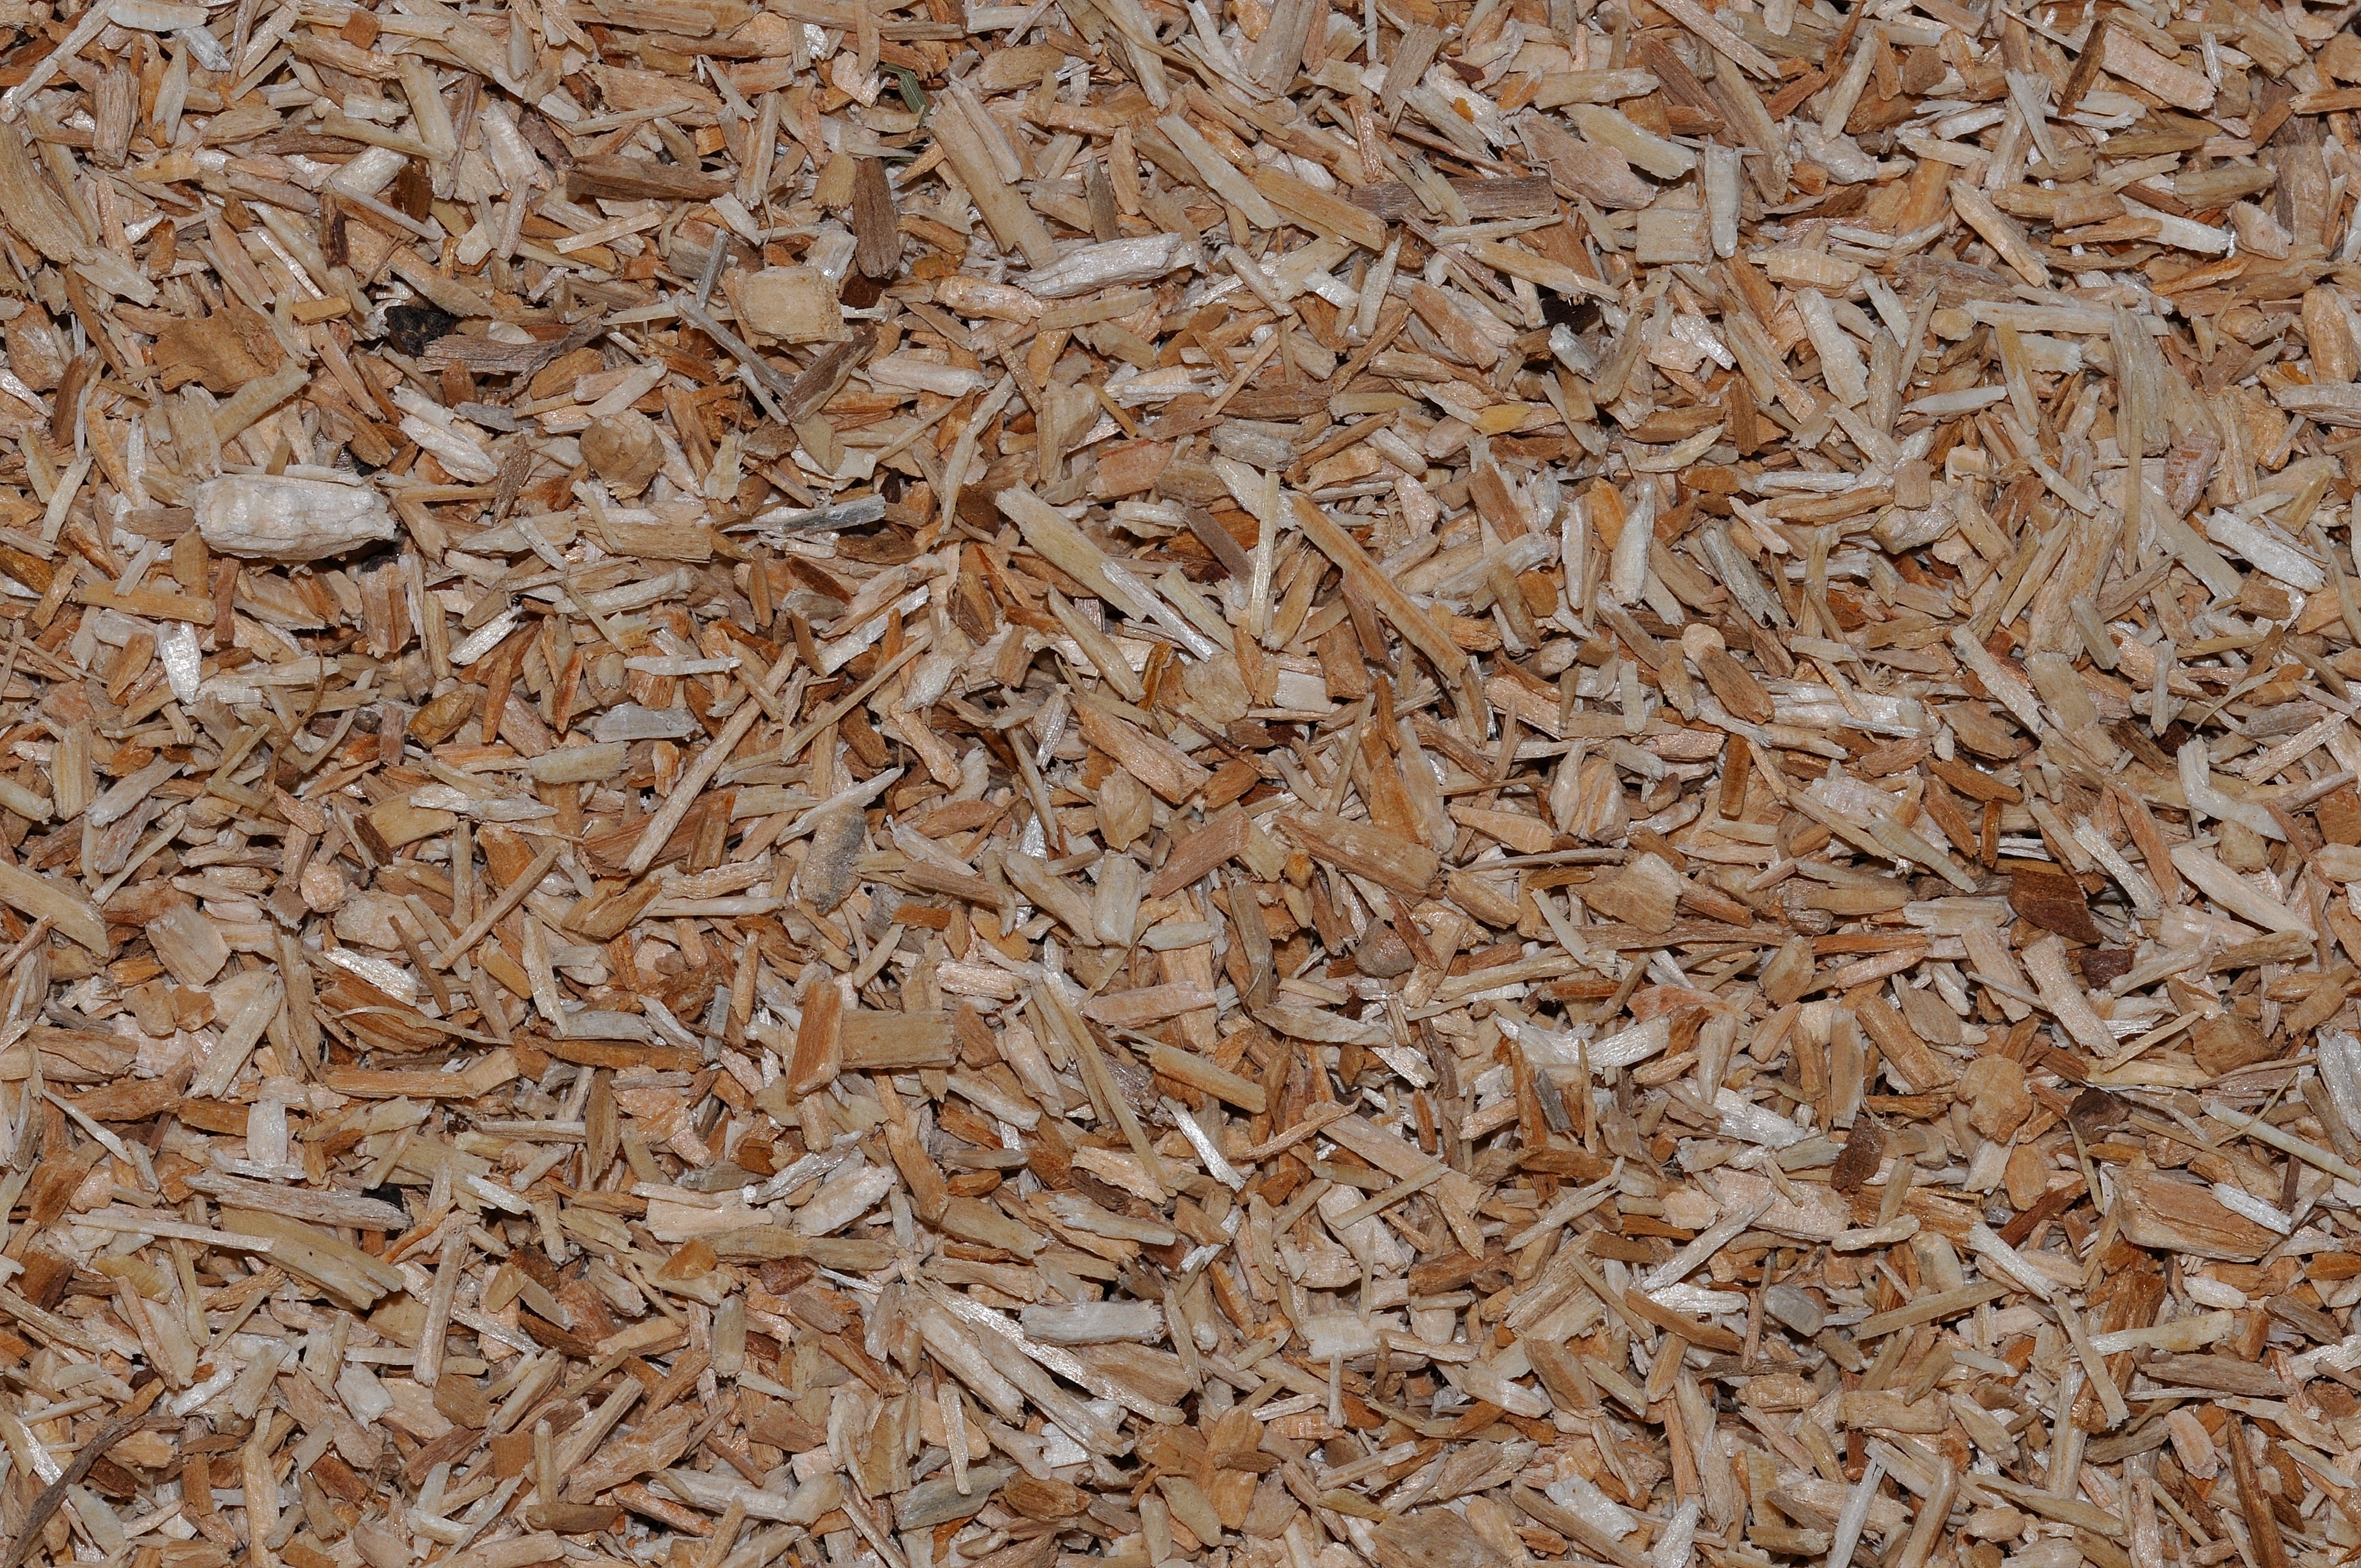
plant, wood, texture, leaf, flower, food, produce, crop, soil, agriculture, close, mulch, flooring, natural material, wood chips, husk, grass family, pieces of wood